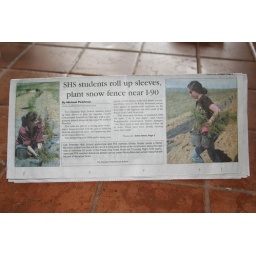
Adreanna helped plant 300 plus trees near I-90...Doing community work just because, way to go girl:)